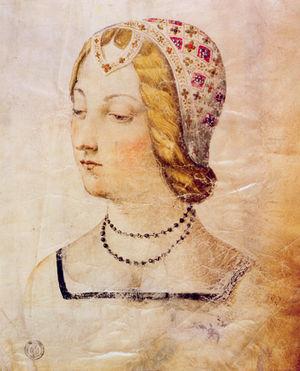
Francesco Petrarca, en français Pétrarque, est un érudit, poète et humaniste florentin. Avec Dante Alighieri et Boccace, il compte parmi les premiers grands auteurs de la littérature italienne, et en demeure l’un des plus éminents.
De nombreuses personnalités sont liées à l'histoire du territoire d'Avignon et de sa ville. Qu’ils y soient nés ou simplement fortement liés, on trouve des personnalités religieuses comme des papes ou des cardinaux, des personnalités politiques présentes ou passées, des militaires, des sportifs, des artistes, qu’ils soient sculpteurs, peintres, bâtisseurs, chanteurs, écrivains et poètes dont plusieurs membres du Félibrige.